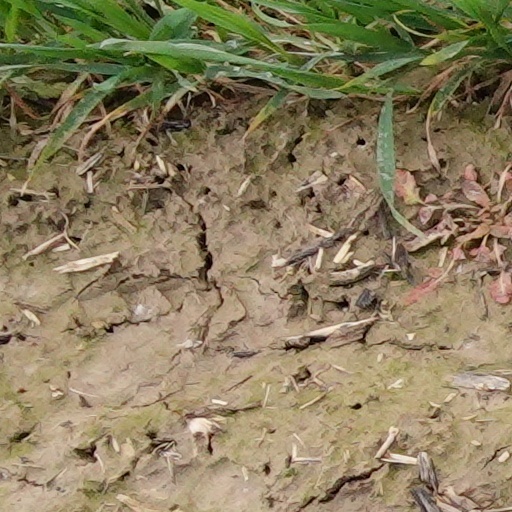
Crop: wheat